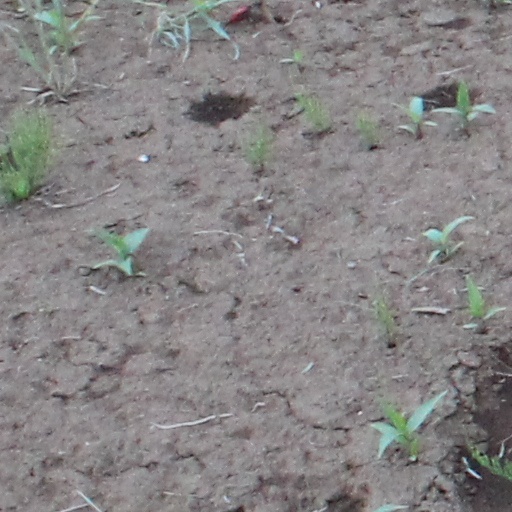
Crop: wheat